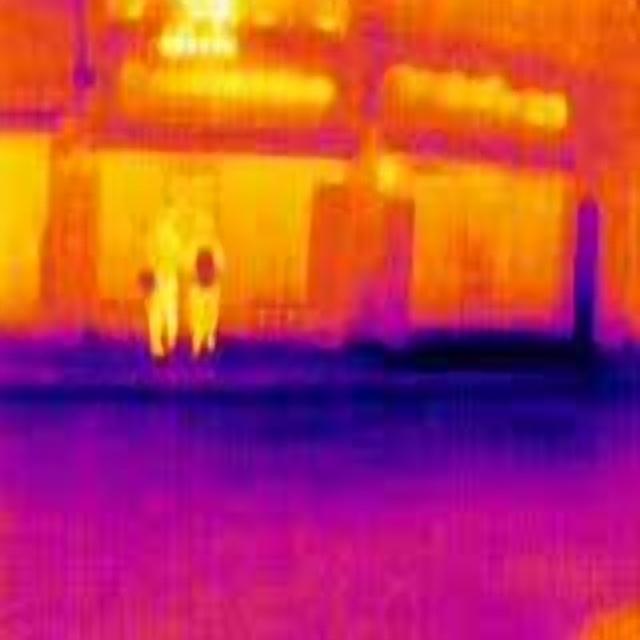
Detected objects:
label: person
label: person